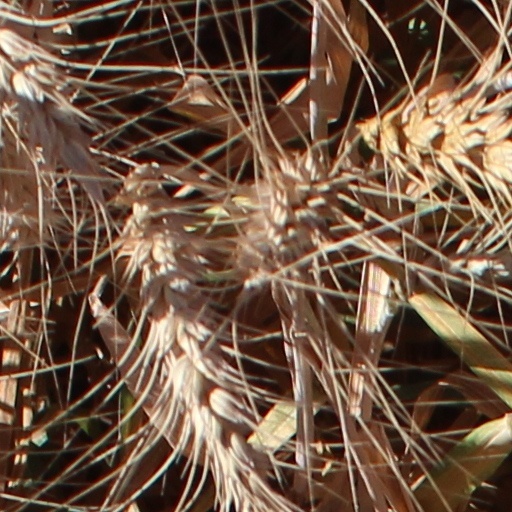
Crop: wheat